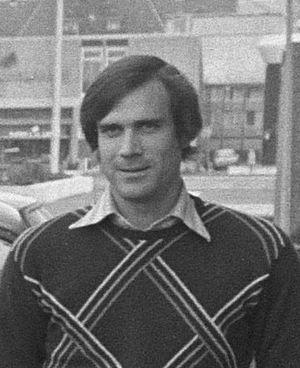
Malta da Silva est un footballeur portugais, né le 19 février 1943 à Benguela. Il évoluait au poste de défenseur droite. Depuis il s'est aujourd'hui reconverti en entraîneur.